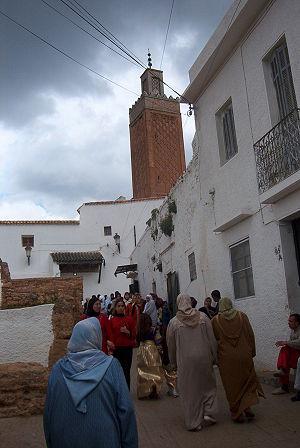
ziara (visite) au mausolée de Sidi Boumediène
La ziarra est une visite pieuse périodique — souvent annuelle — que les musulmans rendent à leur marabout ou à un lieu saint. C'est une journée de recueillement et de prières, mais surtout de renouvellement du pacte de confiance et d’allégeance avec le guide spirituel.
Abou Madyane, de son nom complet Choaïb Abou Madyane El Andaloussi, Sidi Boumediène pour les Algériens, est un professeur et poète du soufisme, il est considéré comme un pôle du soufisme en Algérie et au Maghreb d'une manière générale. On lui doit d'avoir introduit le soufisme en Afrique du Nord.
Une médina, désigne la partie ancienne d'une ville par opposition aux quartiers modernes de type européen. Ce terme est surtout employé dans les pays du Maghreb et dans une moindre mesure au Machrek, en Espagne, en Afrique de l'Ouest, en Afrique de l'Est et dans la Méditerranée, notamment à Malte. En raison de leur patrimoine et des savoir-faire qu'elles abritent, un certain nombre de médinas sont inscrites au patrimoine mondial par l'UNESCO, notamment en Afrique du Nord. La médina de Fès est la plus grande du monde